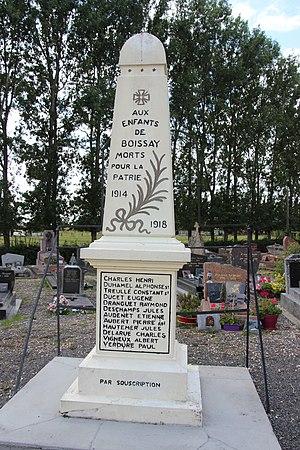
Monument aux morts Boissay
Boissay est une commune française située dans le département de la Seine-Maritime en région Normandie.